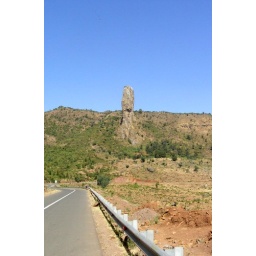
There were Black Kites flying all around this Rock. Note rider on road for scale.